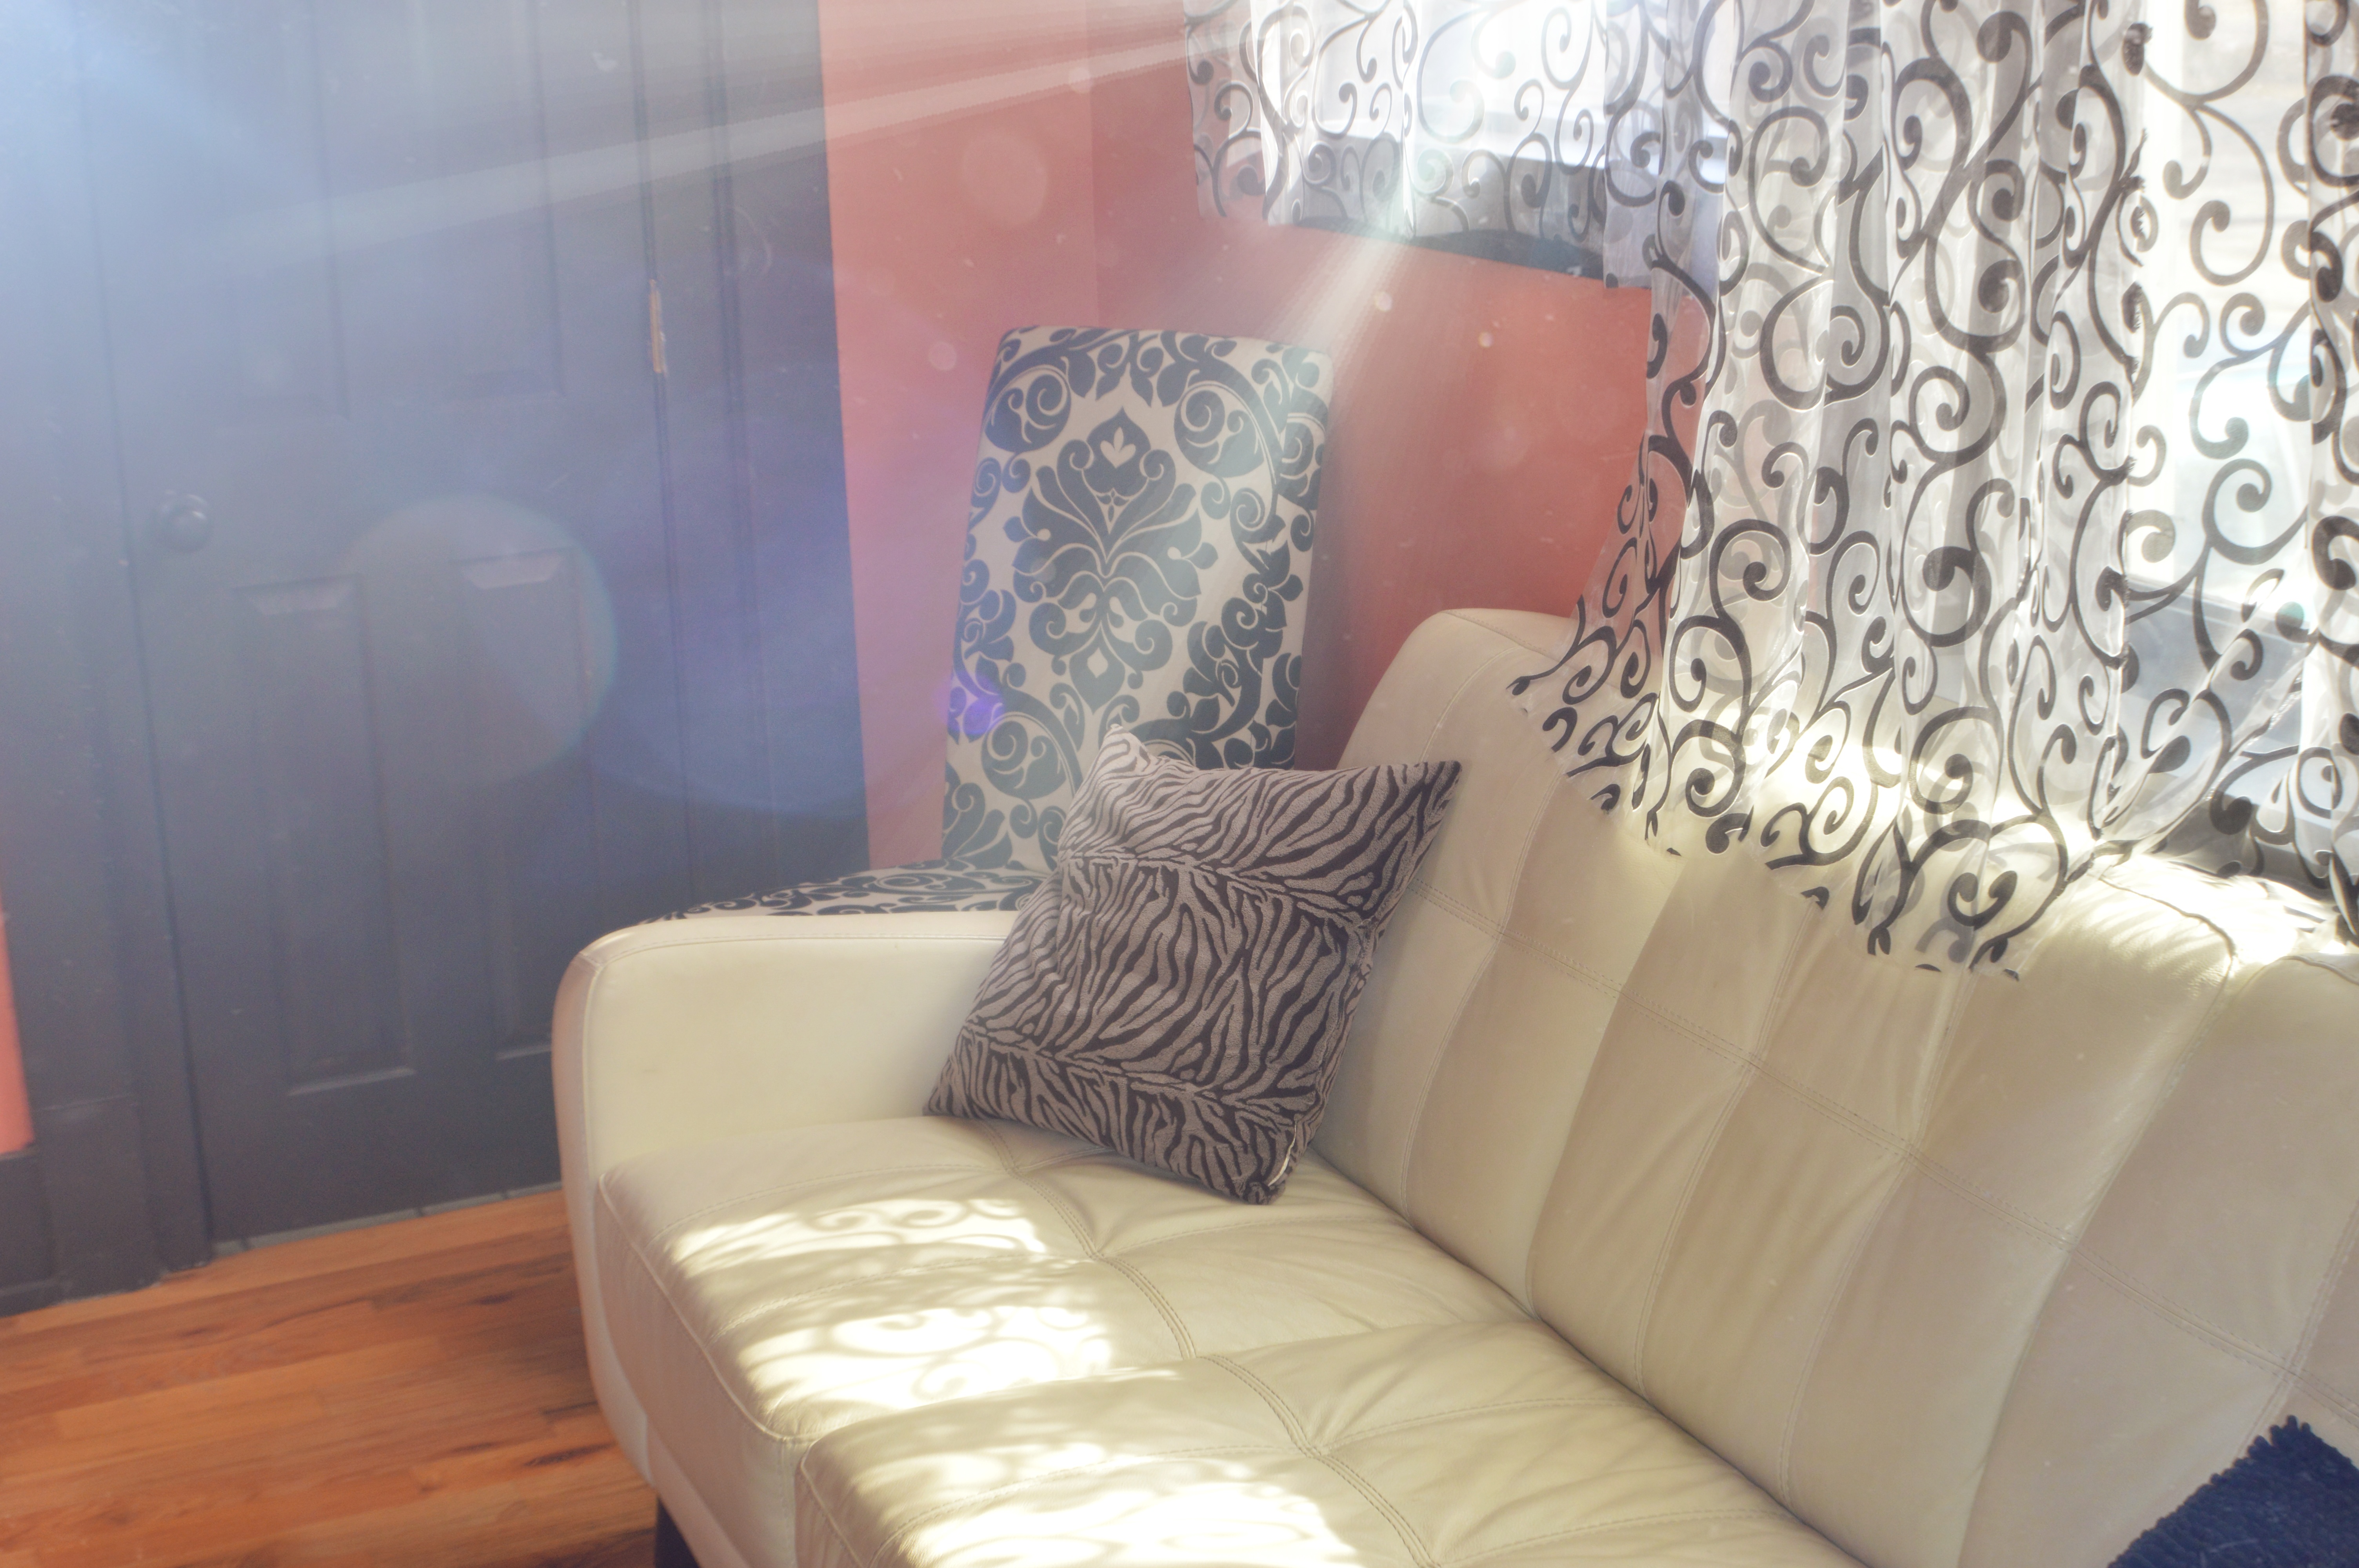
living room, furniture, room, interior design, bed